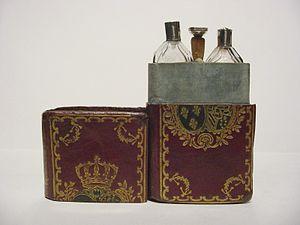
Un parfum est une odeur ou plus souvent une composition odorante plus ou moins persistante naturellement émise par une plante, un animal, un champignon, ou un environnement. Dans la nature, les parfums sont souvent des messages chimiques et biochimiques, et notamment des phéromones ou phytohormones.